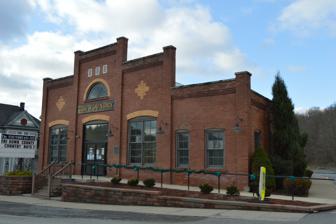
Building: Herpel Brothers Foundry and Machine Shop
Country: United States of America
Year built: 1905
United States historic place Herpel Brothers Foundry and Machine Shop U.S. National Register of Historic Places Western side and front Show map of Pennsylvania Show map of the United States Location 45 W. Main St., Reynoldsville, Pennsylvania Coordinates 41°5′50″N 78°53′37″W / 41.09722°N 78.89361°W / 41.09722; -78.89361 Area less than one acre Built c. 1905 NRHP reference No. 04000806 Added to NRHP August 4, 2004 The Herpel Brothers Foundry and Machine Shop is an historic foundry and machine shop which is located in Reynoldsville , Jefferson County, Pennsylvania . It was added to the National Register of Historic Places in 2004. History and architectural features Built circa 1905, this historic structure is a one-story, red brick building, which sits on an ashlar sandstone foundation. It consists of two sections: the 41-foot-by-81-foot machine shop/foundry building and a 15-foot-by-21-foot office. The machine shop/foundry building features a stepped parapet gable and corrugated metal roof. The building was acquired by Jefferson County and houses the Reynoldsville senior citizen social services center. It was added to the National Register of Historic Places in 2004. References